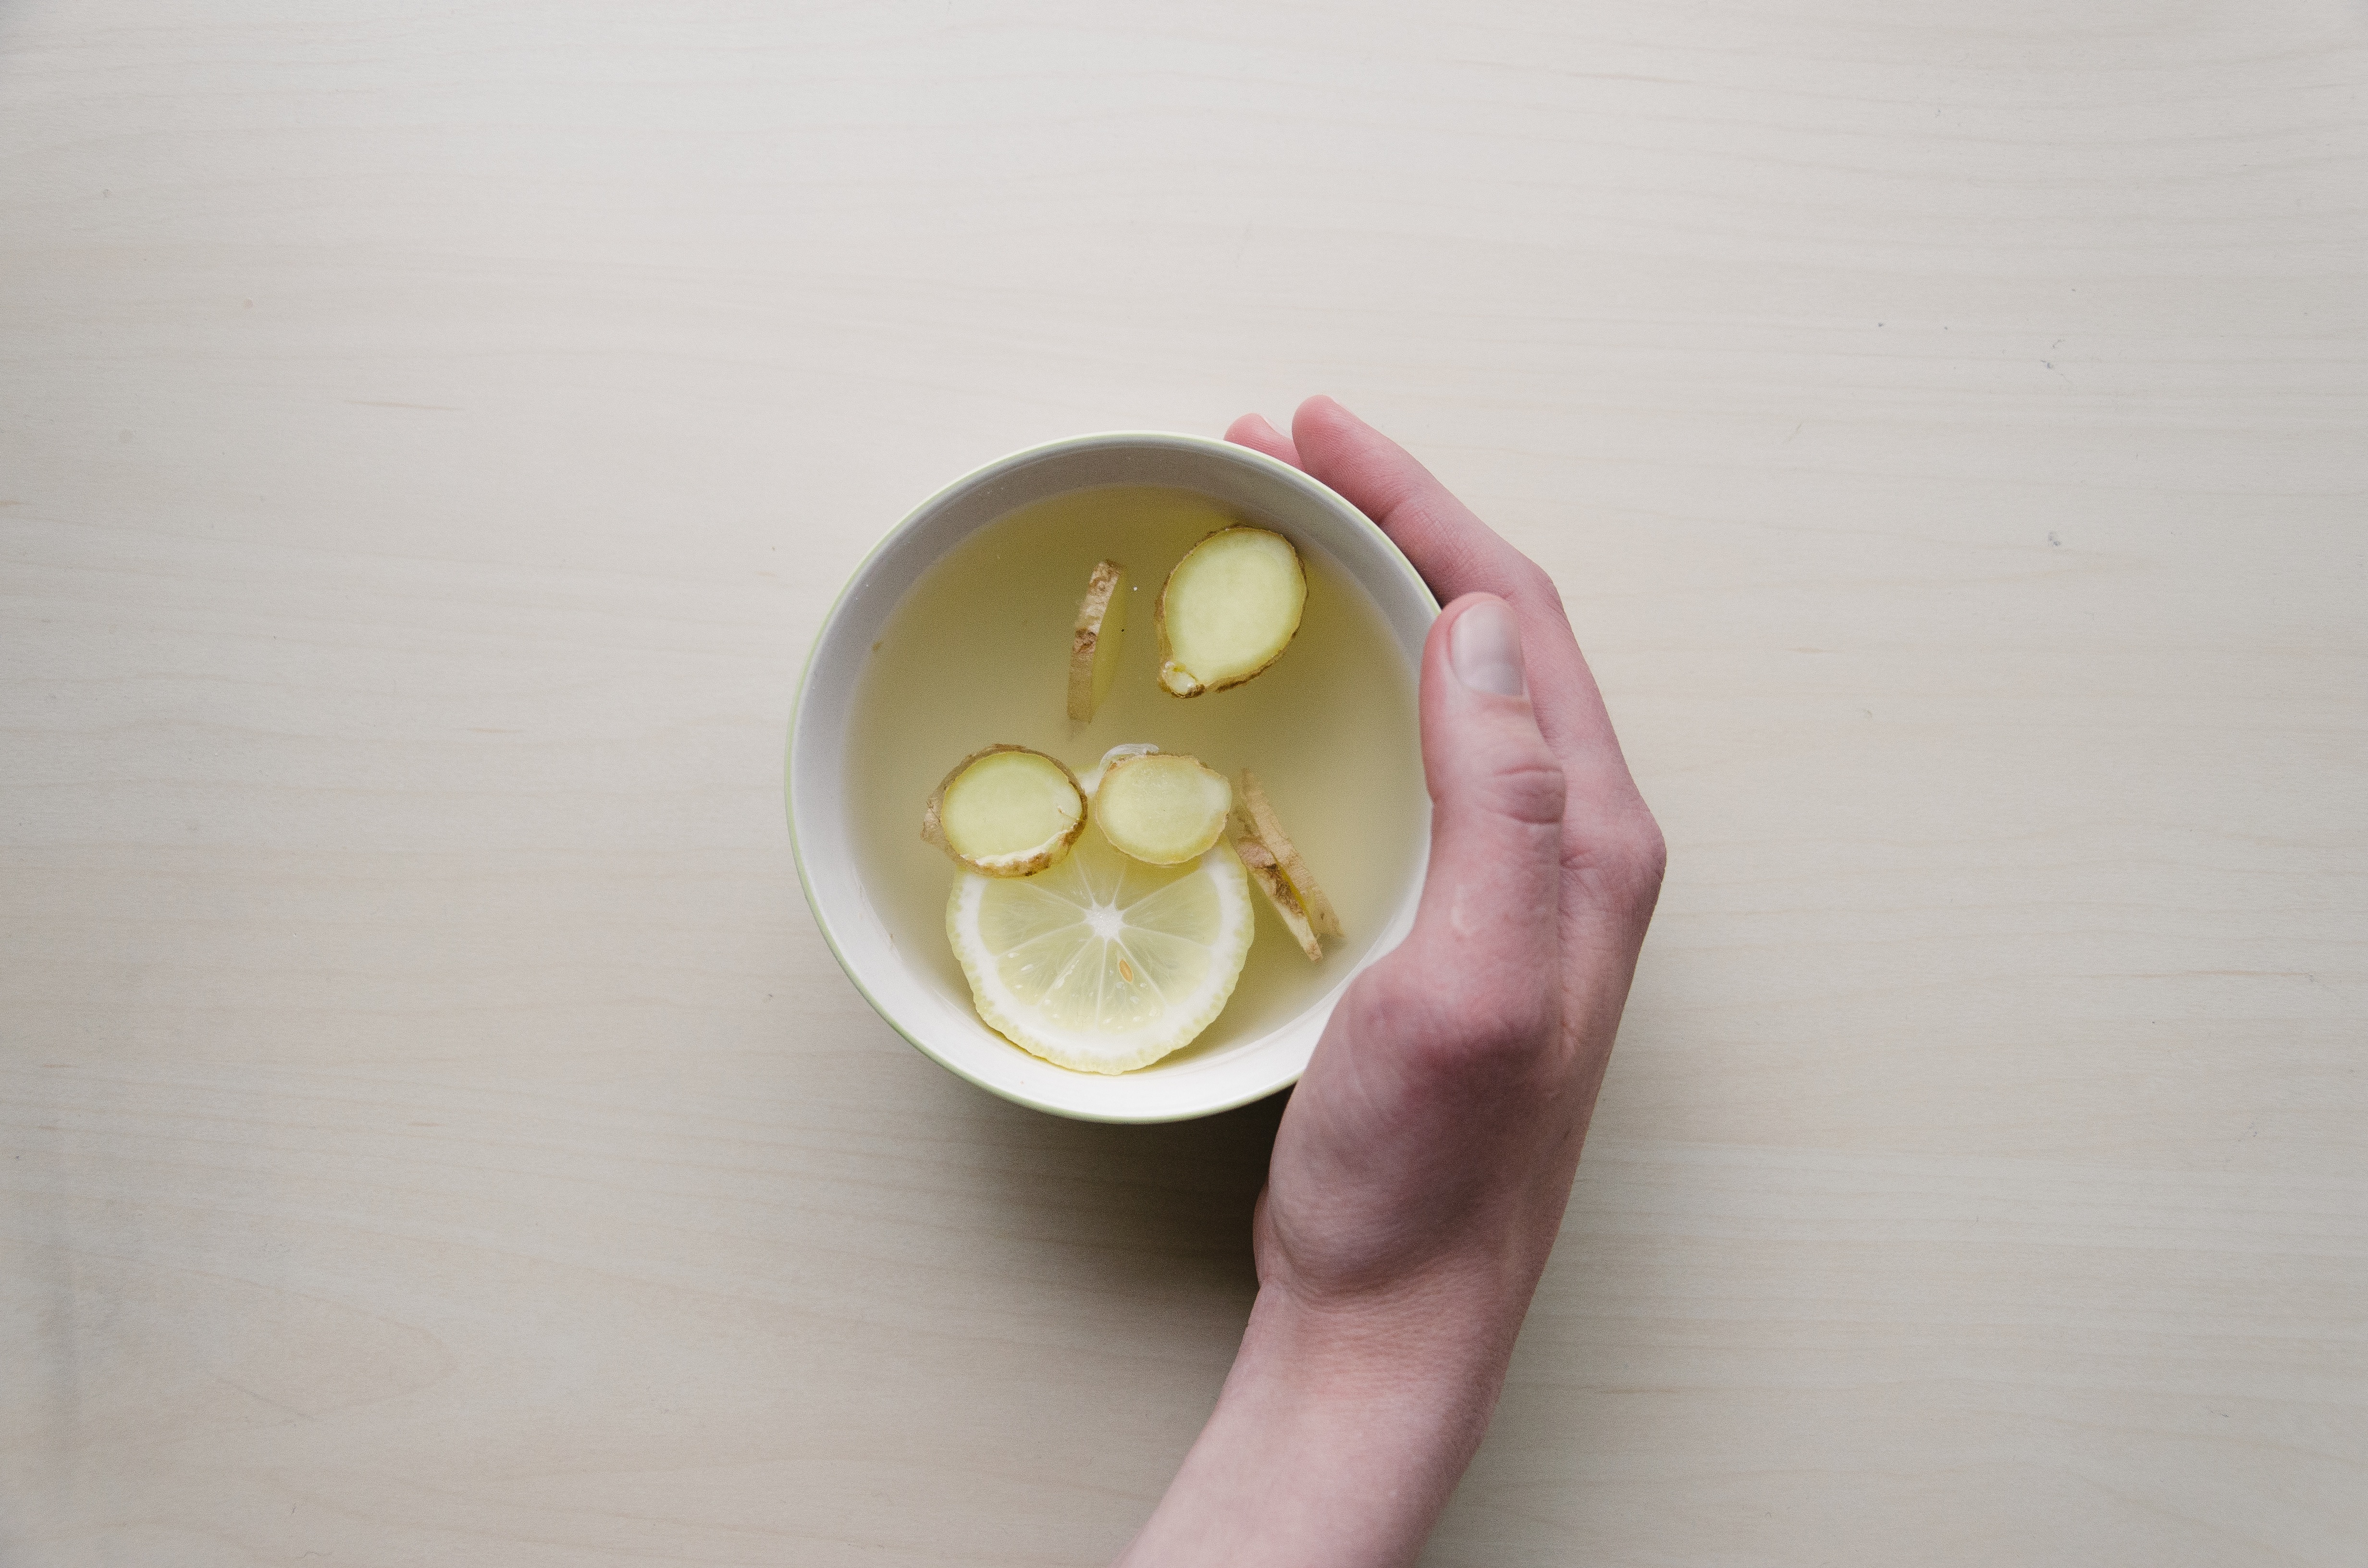
hand, fruit, flower, petal, glass, food, produce, lighting, soup, lemon, broth, ginger, flavor, flowering plant